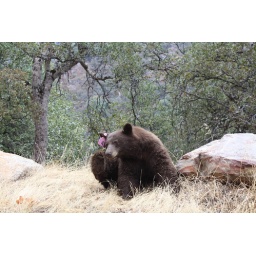
A bear near the road